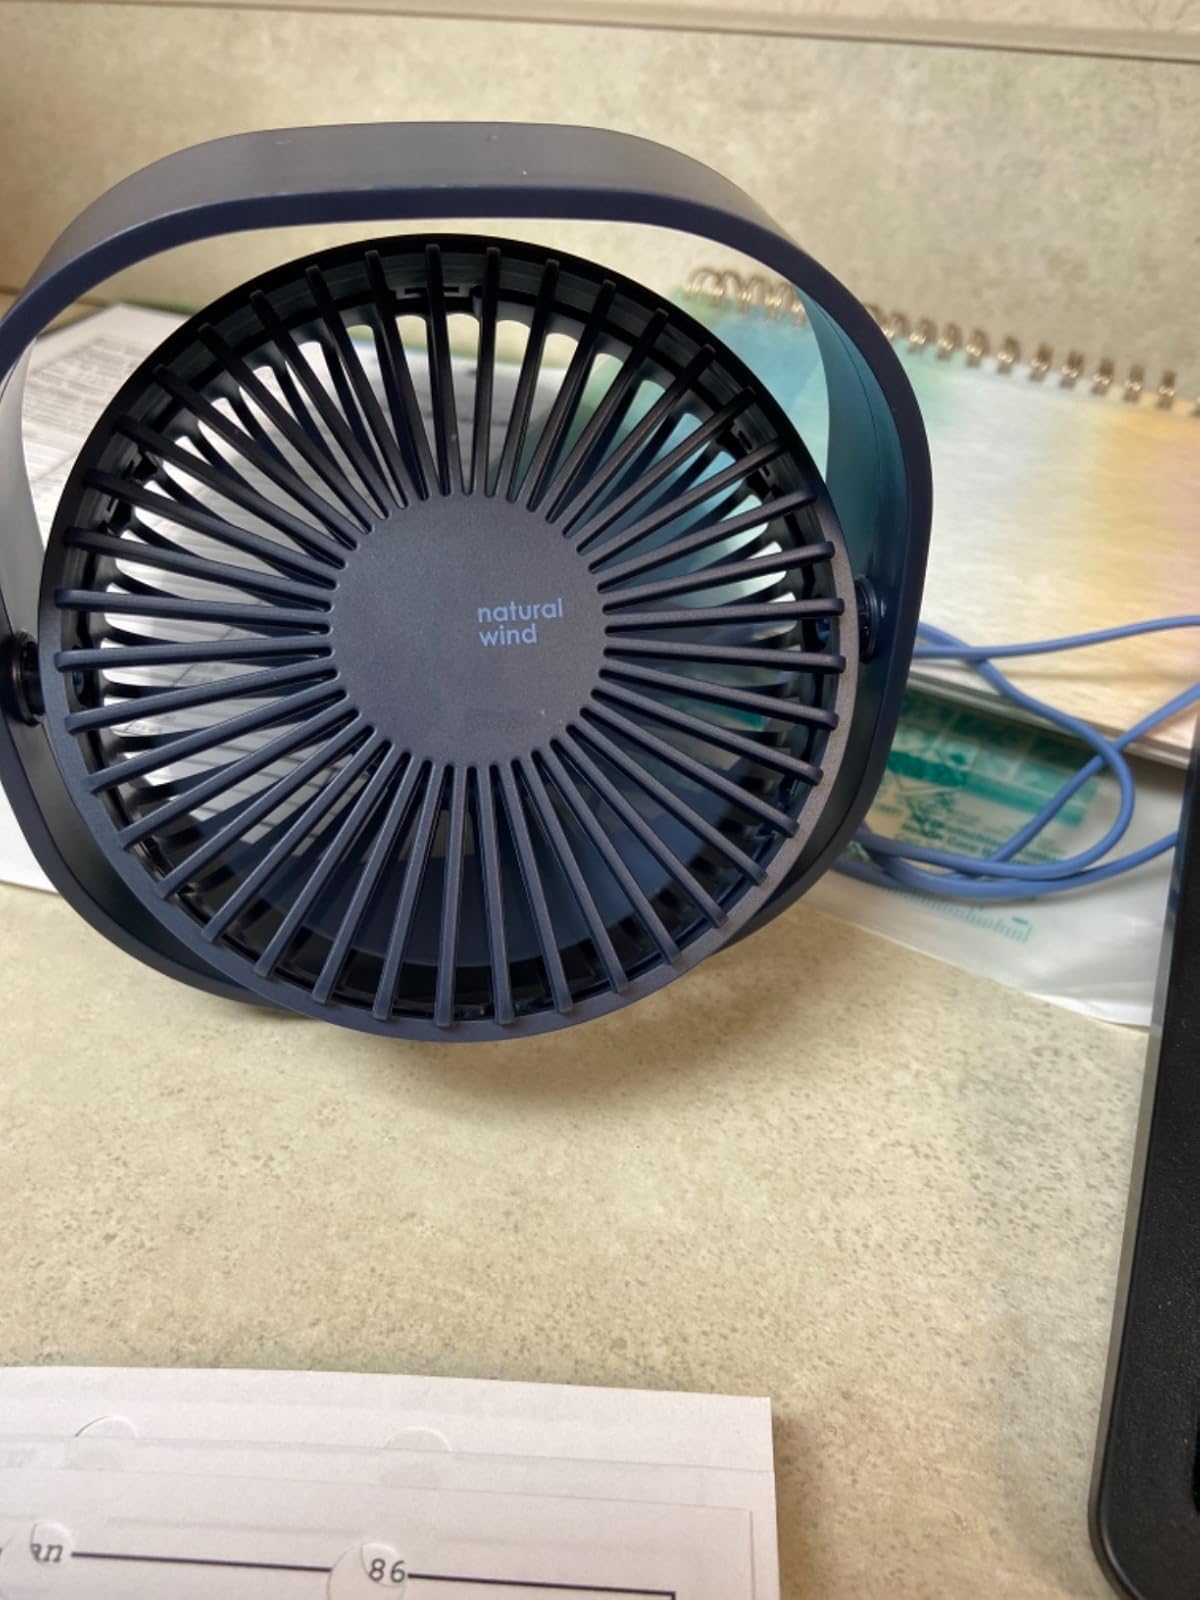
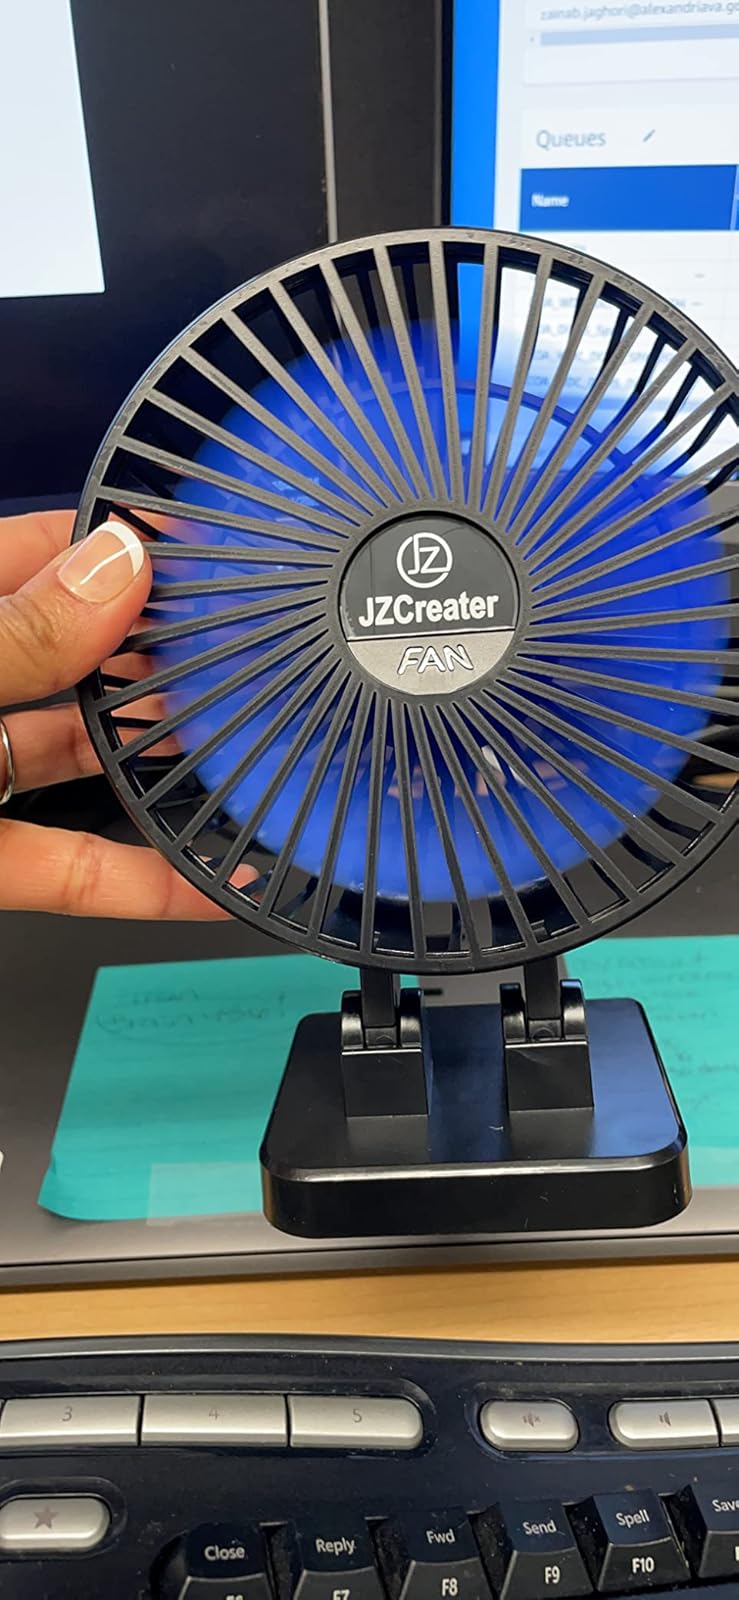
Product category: fan
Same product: no